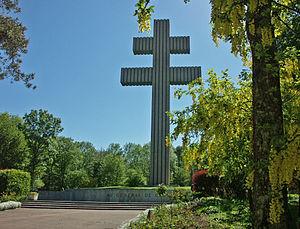
Colombey-les-Deux-Églises - Monument. Marc Nebinger et Michel Mosser architectes, inauguré en 1972.
La croix de Lorraine est une croix à double traverse. En héraldique, on l'appelle croix archiépiscopale ou croix patriarcale ; elle figure dans les blasons des archevêques, et dans l'iconographie ancienne, pour signaler cette fonction. Cette croix figurait dans la symbolique des ducs d'Anjou devenus ducs de Lorraine à partir de 1431. La croix de Lorraine figurait également sur le drapeau du Reichsland d'Alsace-Lorraine, adopté par le Landtag d'Alsace-Lorraine le 25 juin 1912. Bien que légalement adopté, ce drapeau ne fut jamais reconnu par les autorités de l'empire allemand. Le 31 mai 1911, quarante ans après l'annexion, le Reichstag avait en effet fini par doter l'Alsace-Lorraine d'une constitution et d'un Landtag mais lui accordant une autonomie très restreinte, le territoire étant alors toujours contrôlé directement par l'empereur et l'état-major de l'armée impériale allemande.
Colombey-les-Deux-Églises est une ancienne commune française située dans le département de la Haute-Marne en région Grand Est.
Charles de Gaulle [ ʃaʁl də ɡol], communément appelé le général de Gaulle ou parfois simplement le Général, né le 22 novembre 1890 à Lille et mort le 9 novembre 1970 à Colombey-les-Deux-Églises, est un militaire, résistant, homme d'État et écrivain français.
Cet article présente les caractéristiques de l'économie de la Champagne-Ardenne.